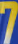
Number: 7